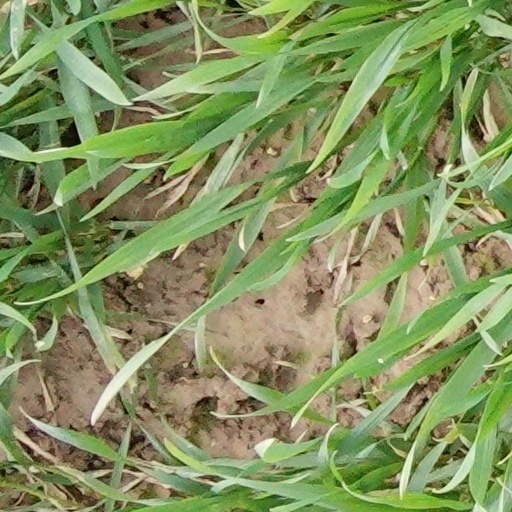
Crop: wheat